Air Tahiti

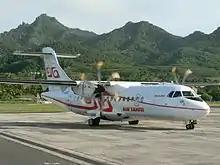
Air Tahiti ATR 42-500 at Rarotonga International Airport (2012)

Air Tahiti has codeshare agreements with the following airlines: